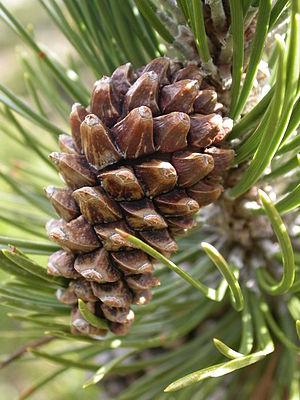
Le Pin à crochets ou Pin de Briançon en France, est une espèce de pins, famille des Pinaceae, vivant dans certaines régions montagneuses d'Europe.